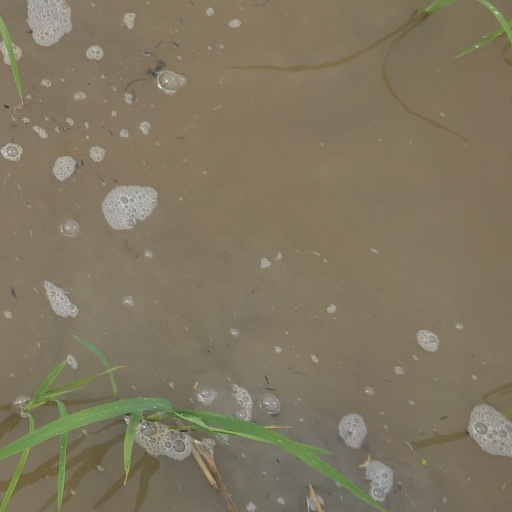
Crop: rice